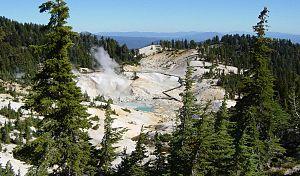
La géologie de la région volcanique de Lassen se caractérise par des phénomènes de sédimentation et d'activités volcaniques. Elle distingue la région du parc national volcanique de Lassen, dans le nord de la Californie, aux États-Unis, à l'extrémité méridionale de la chaîne des Cascades.